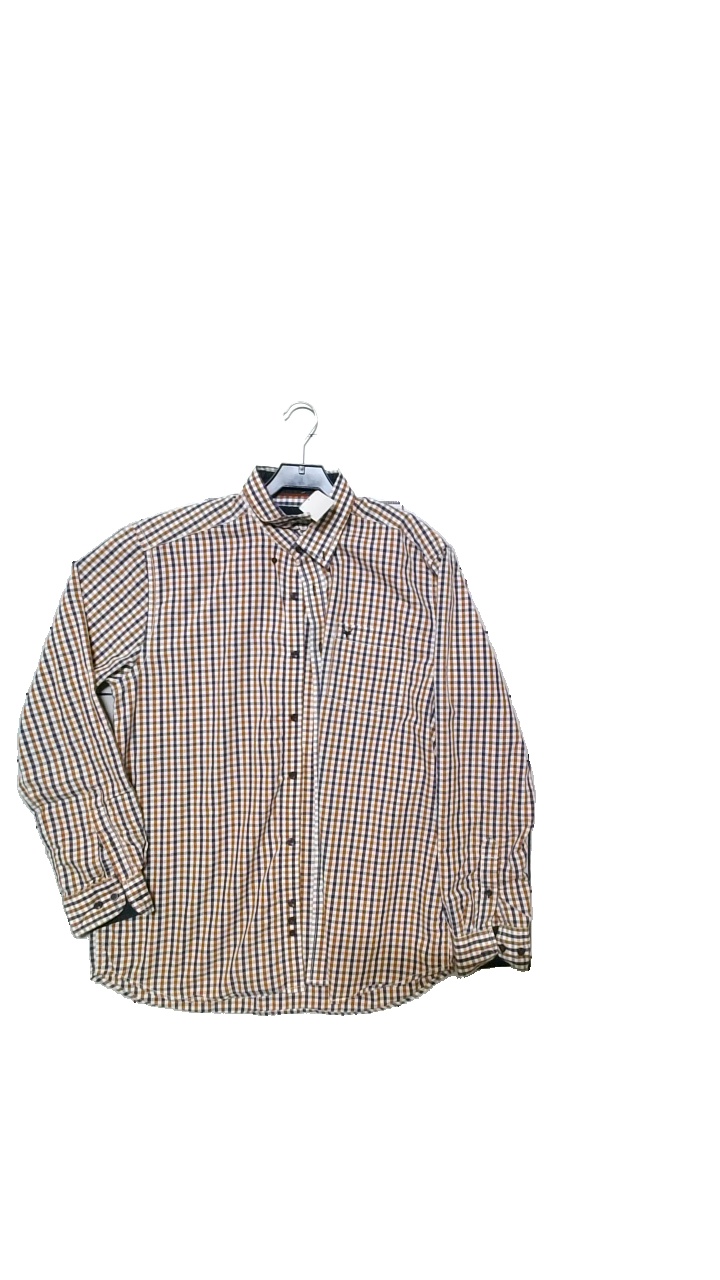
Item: Shirt (Men)
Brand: Bernstortp
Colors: Blue, White, Brown
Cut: Regular
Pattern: Checkered print
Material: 60% Bomull 40% Polyester
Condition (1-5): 4
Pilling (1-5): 4
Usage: Reuse
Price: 50-100